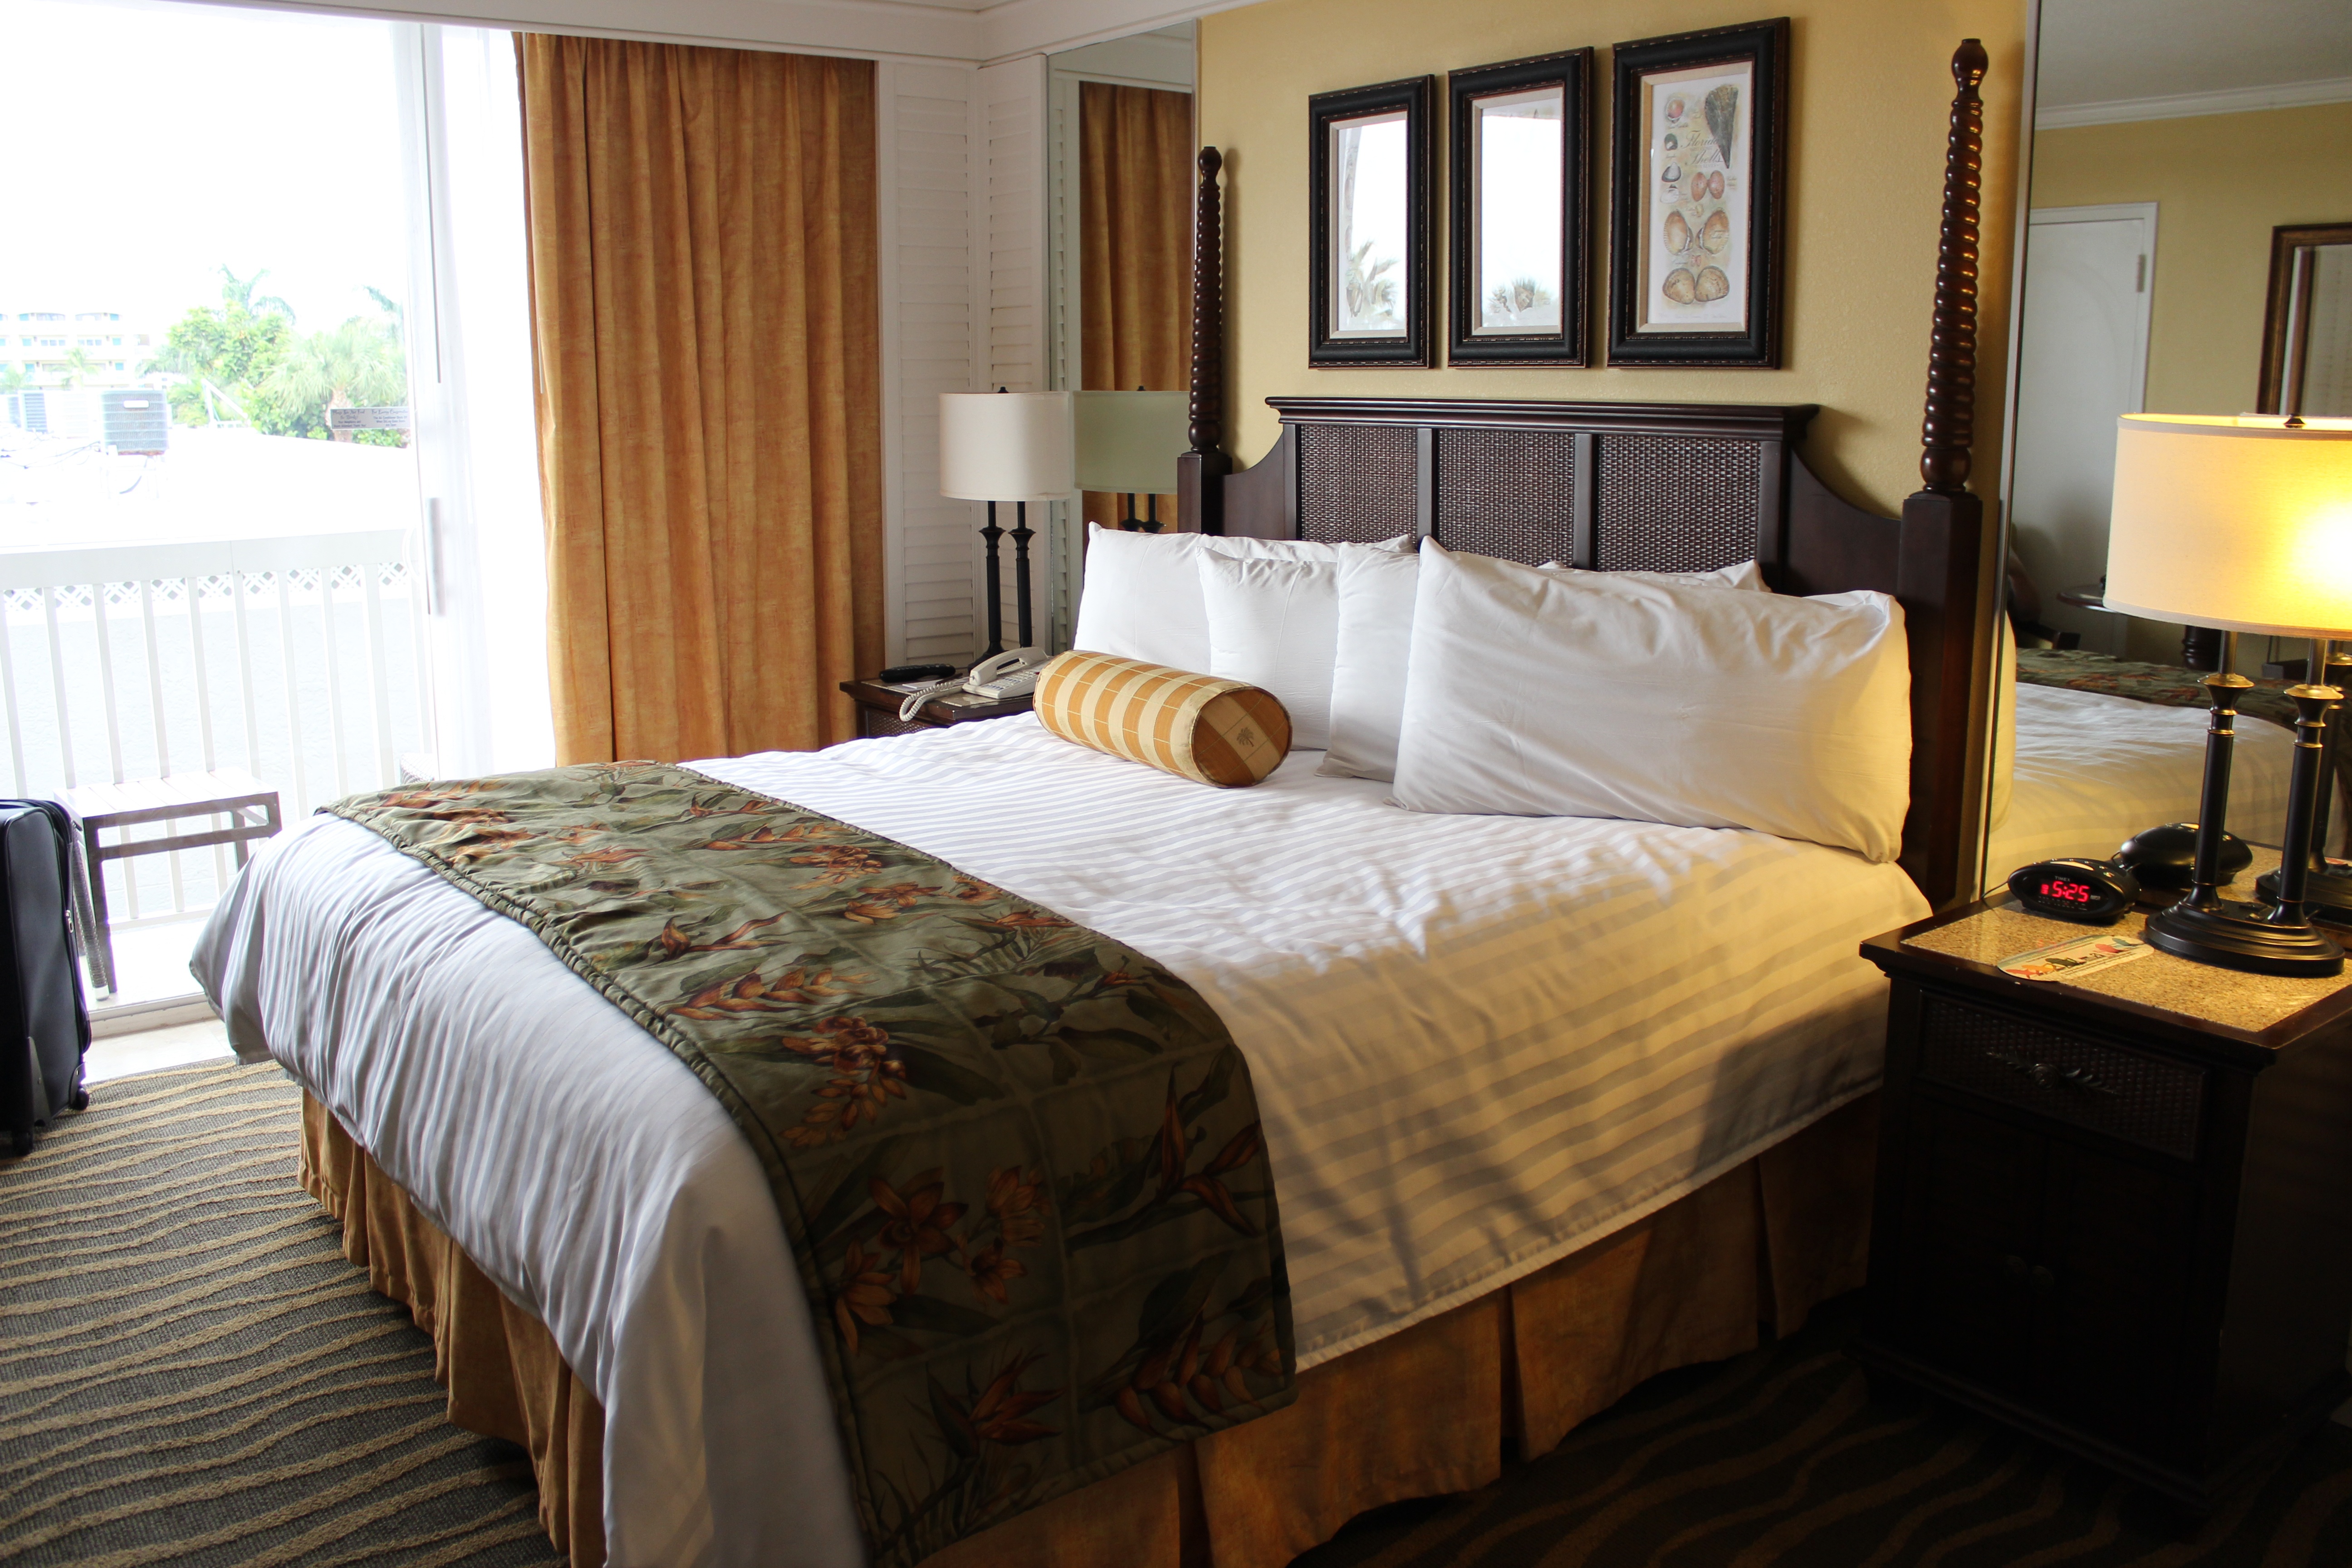
window, tourist, travel, cottage, property, room, bedroom, south, hotel, bed, estate, suite, florida, destination, hotelroom, real estate, bed sheet, drapes, night table, guestroom